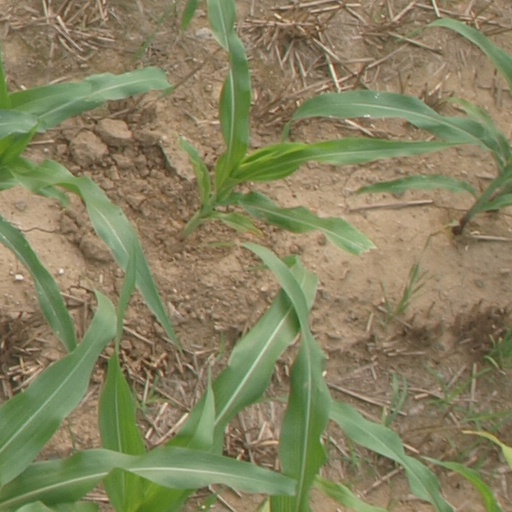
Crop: maize; corn